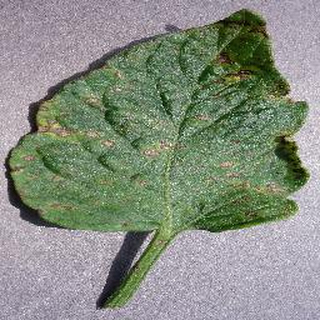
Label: tomato_septoria_leaf_spot